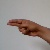
The image shows a hand gesture representing the letter 'H' in Indian Sign Language.